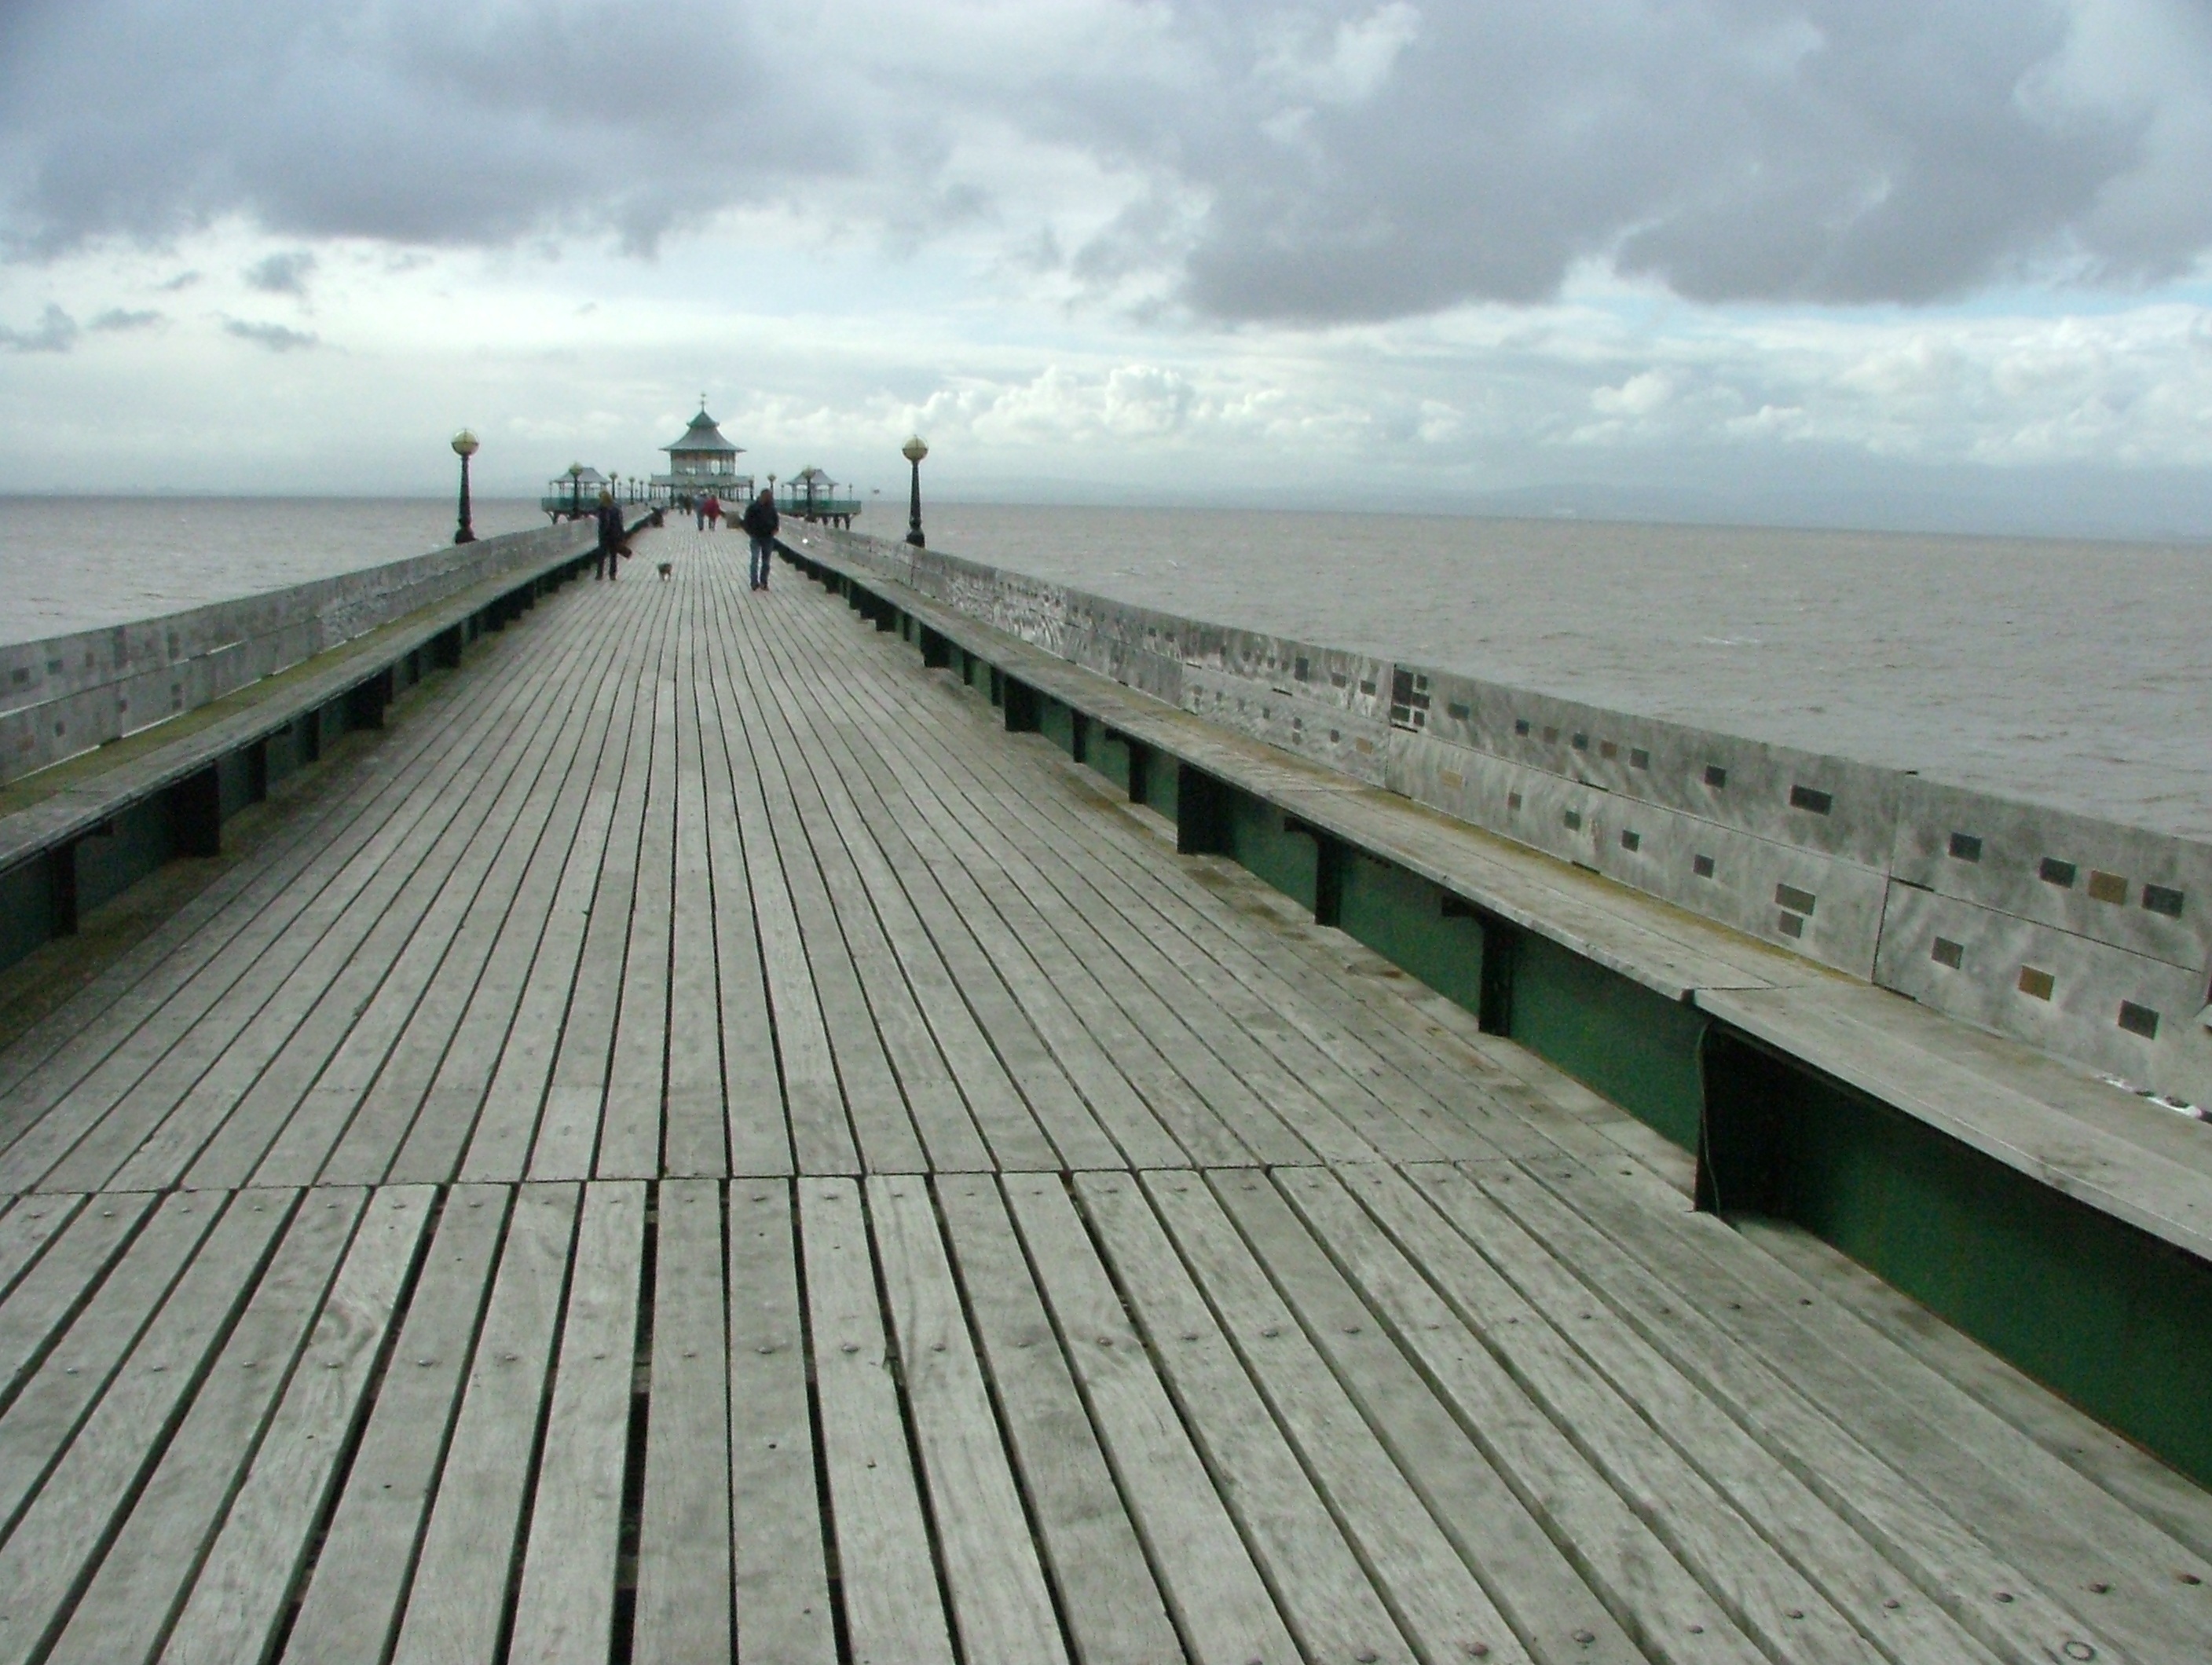
sea, coast, water, outdoor, dock, boardwalk, bridge, pier, walkway, peaceful, channel, breakwater, nonbuilding structure